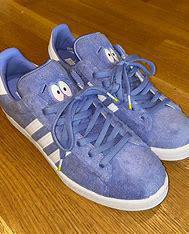
Brand: Adidas
Model: Campus 80S